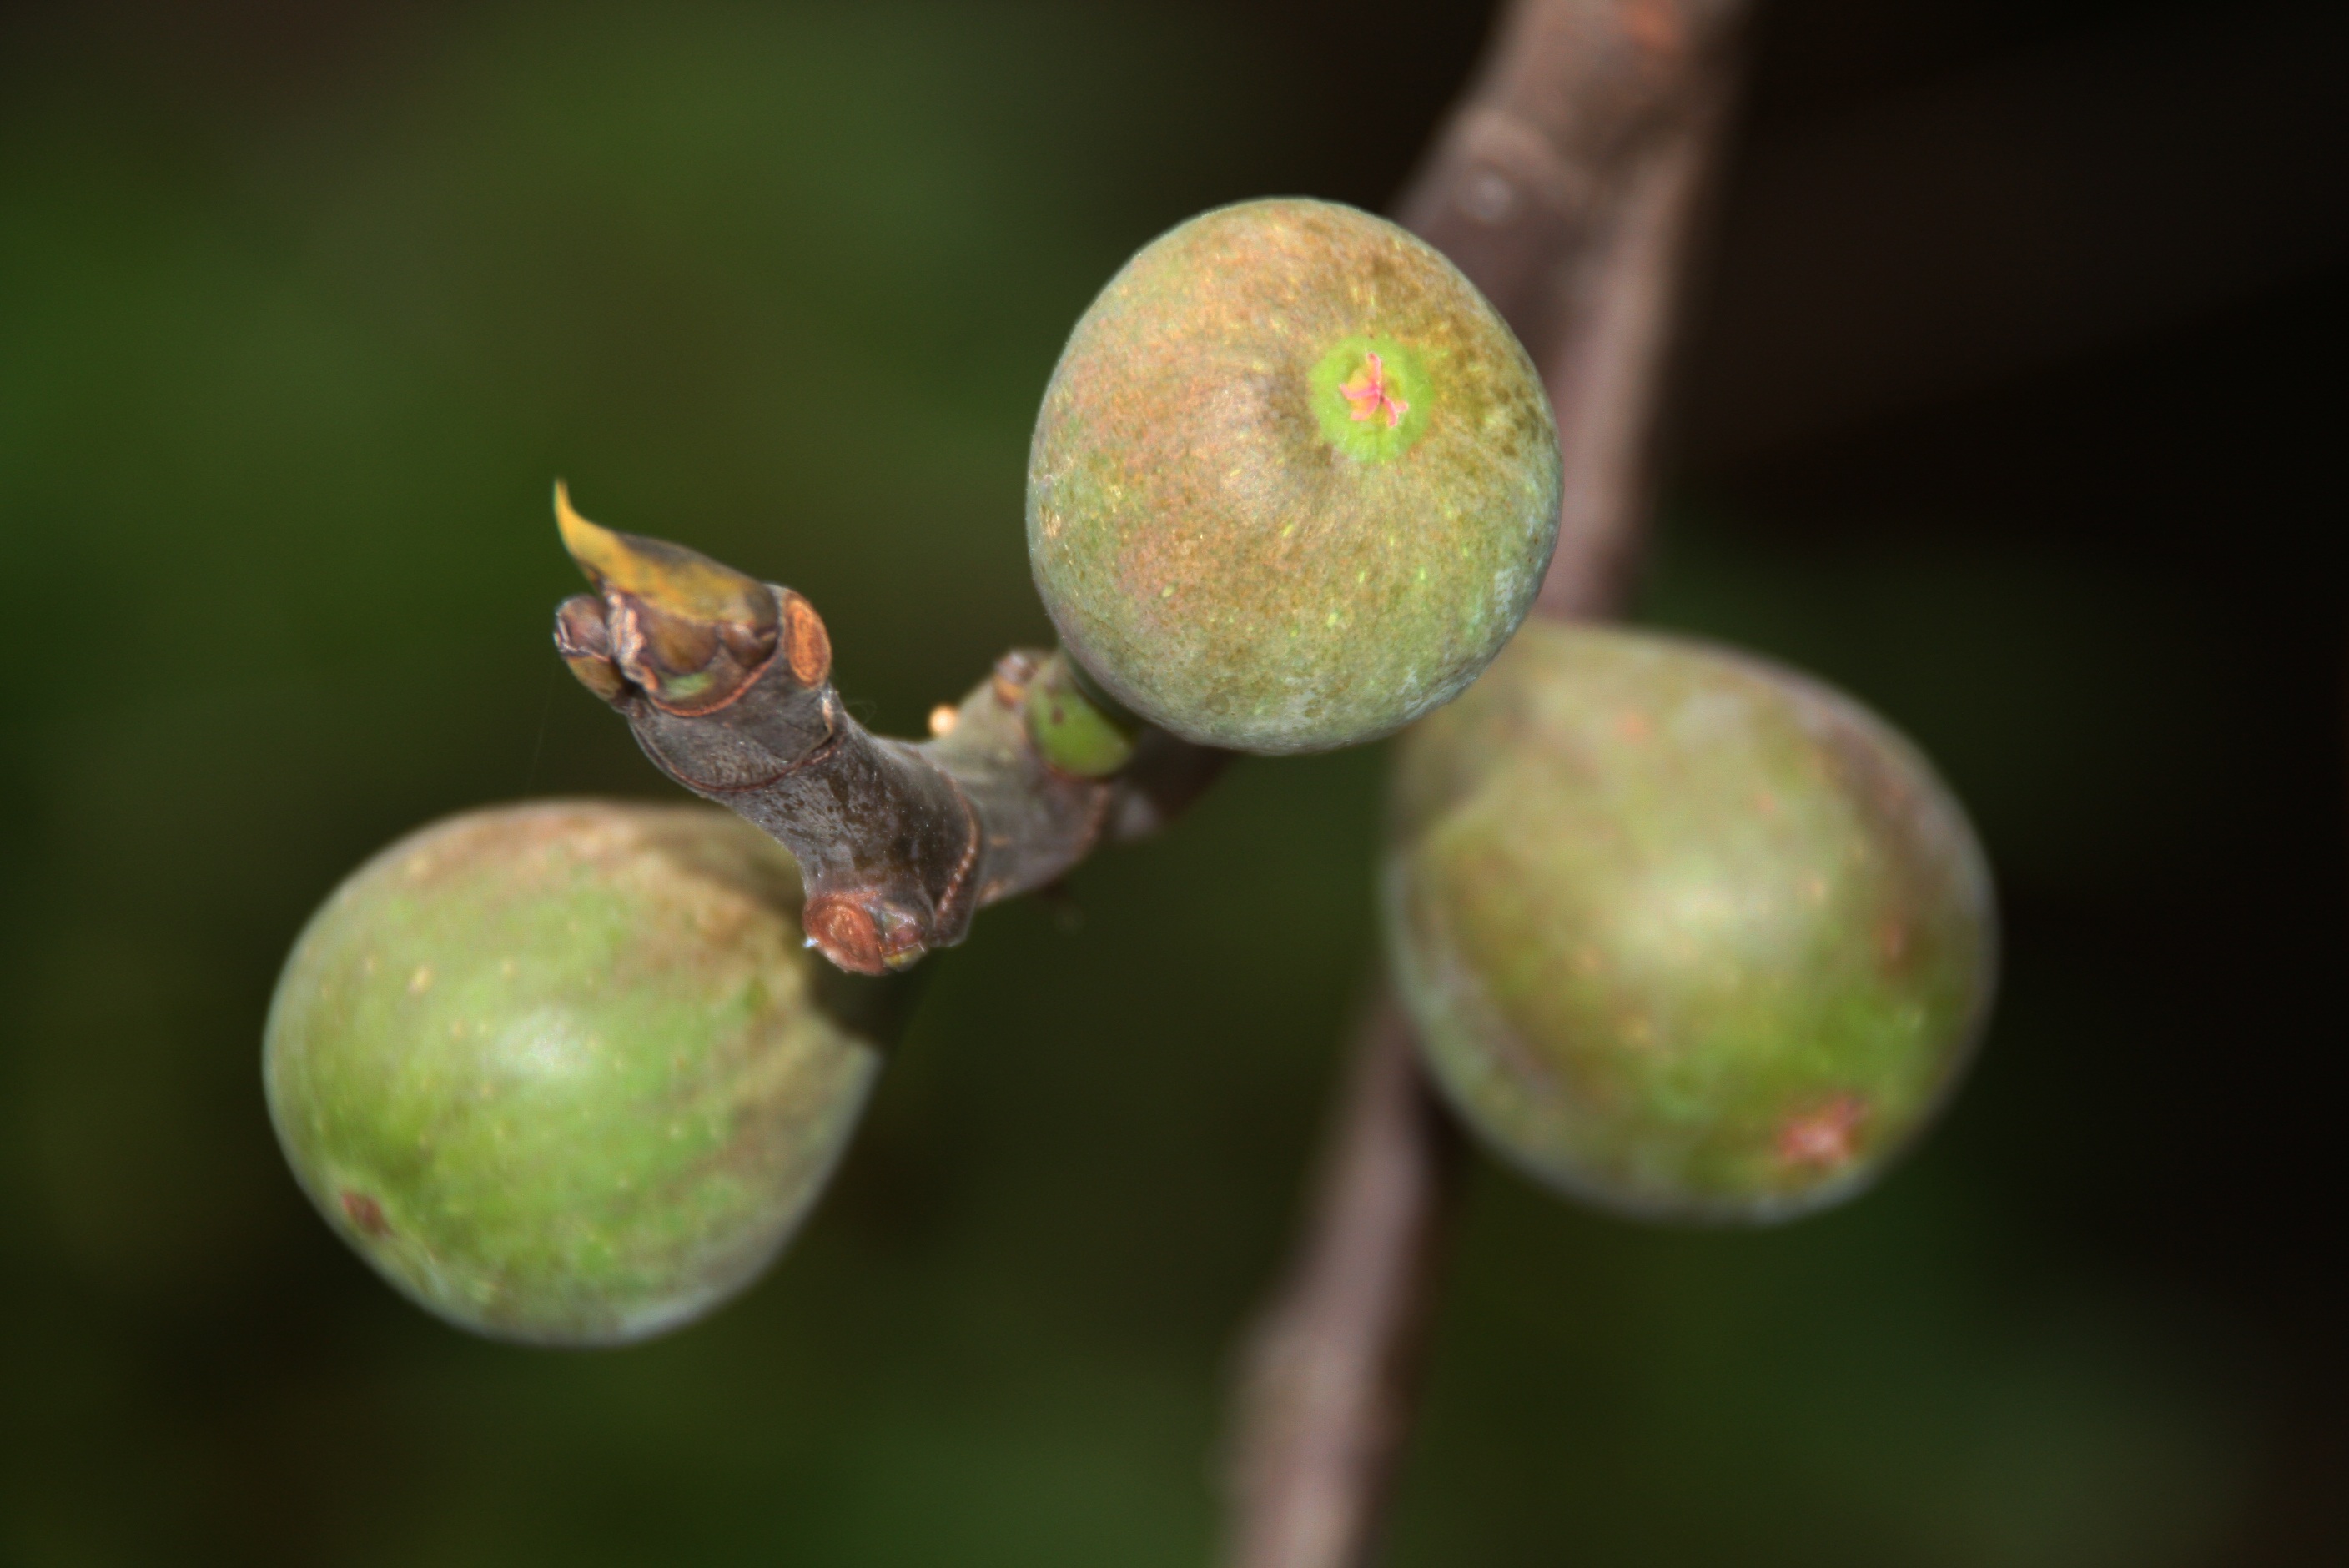
tree, nature, branch, plant, fruit, berry, leaf, flower, food, green, produce, flora, fig, close up, bud, macro photography, flowering plant, fig tree, common fig, woody plant, land plant